Perturbed angular correlation

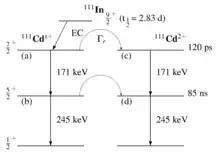
Decay scheme of In after Cd, illustrating the initial occupation probabilities between a static Cd and a dynamic highly ionized state Cd.

Cores that transmute beforehand of the formula_4-formula_4-cascade usually cause a charge change in ionic crystals (In) to Cd). As a result, the lattice must respond to these changes. Defects or neighboring ions can also migrate. Likewise, the high-energy transition process may cause the Auger effect, that can bring the core into higher ionization states. The normalization of the state of charge then depends on the conductivity of the material. In metals, the process takes place very quickly. This takes considerably longer in semiconductors and insulators. In all these processes, the hyperfine field changes. If this change falls within the formula_4-formula_4-cascade, it may be observed as an after effect.